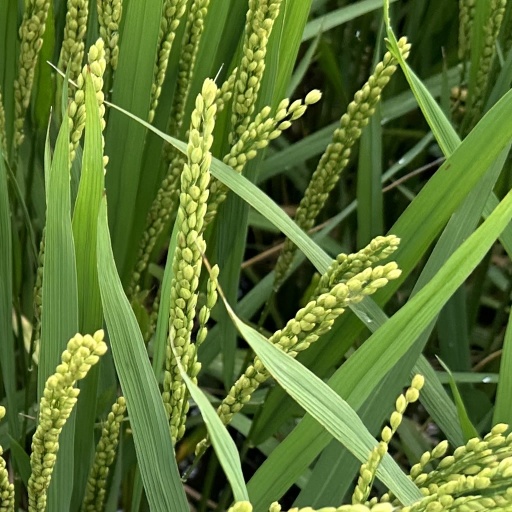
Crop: rice